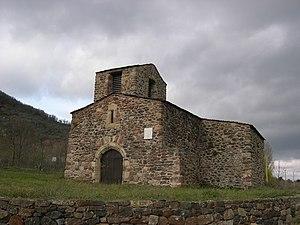
Mérifons (Hérault) - église St-Pierre-es-Liens This building is inscrit au titre des Monuments Historiques. It is indexed in the Base Mérimée, a database of architectural heritage maintained by the French Ministry of Culture,
Cet article recense une partie des monuments historiques de l'Hérault, en France.
Mérifons est une commune française située dans le département de l'Hérault en région Occitanie.
L'église Saint-Pierre est une église catholique située à Mérifons, en France.